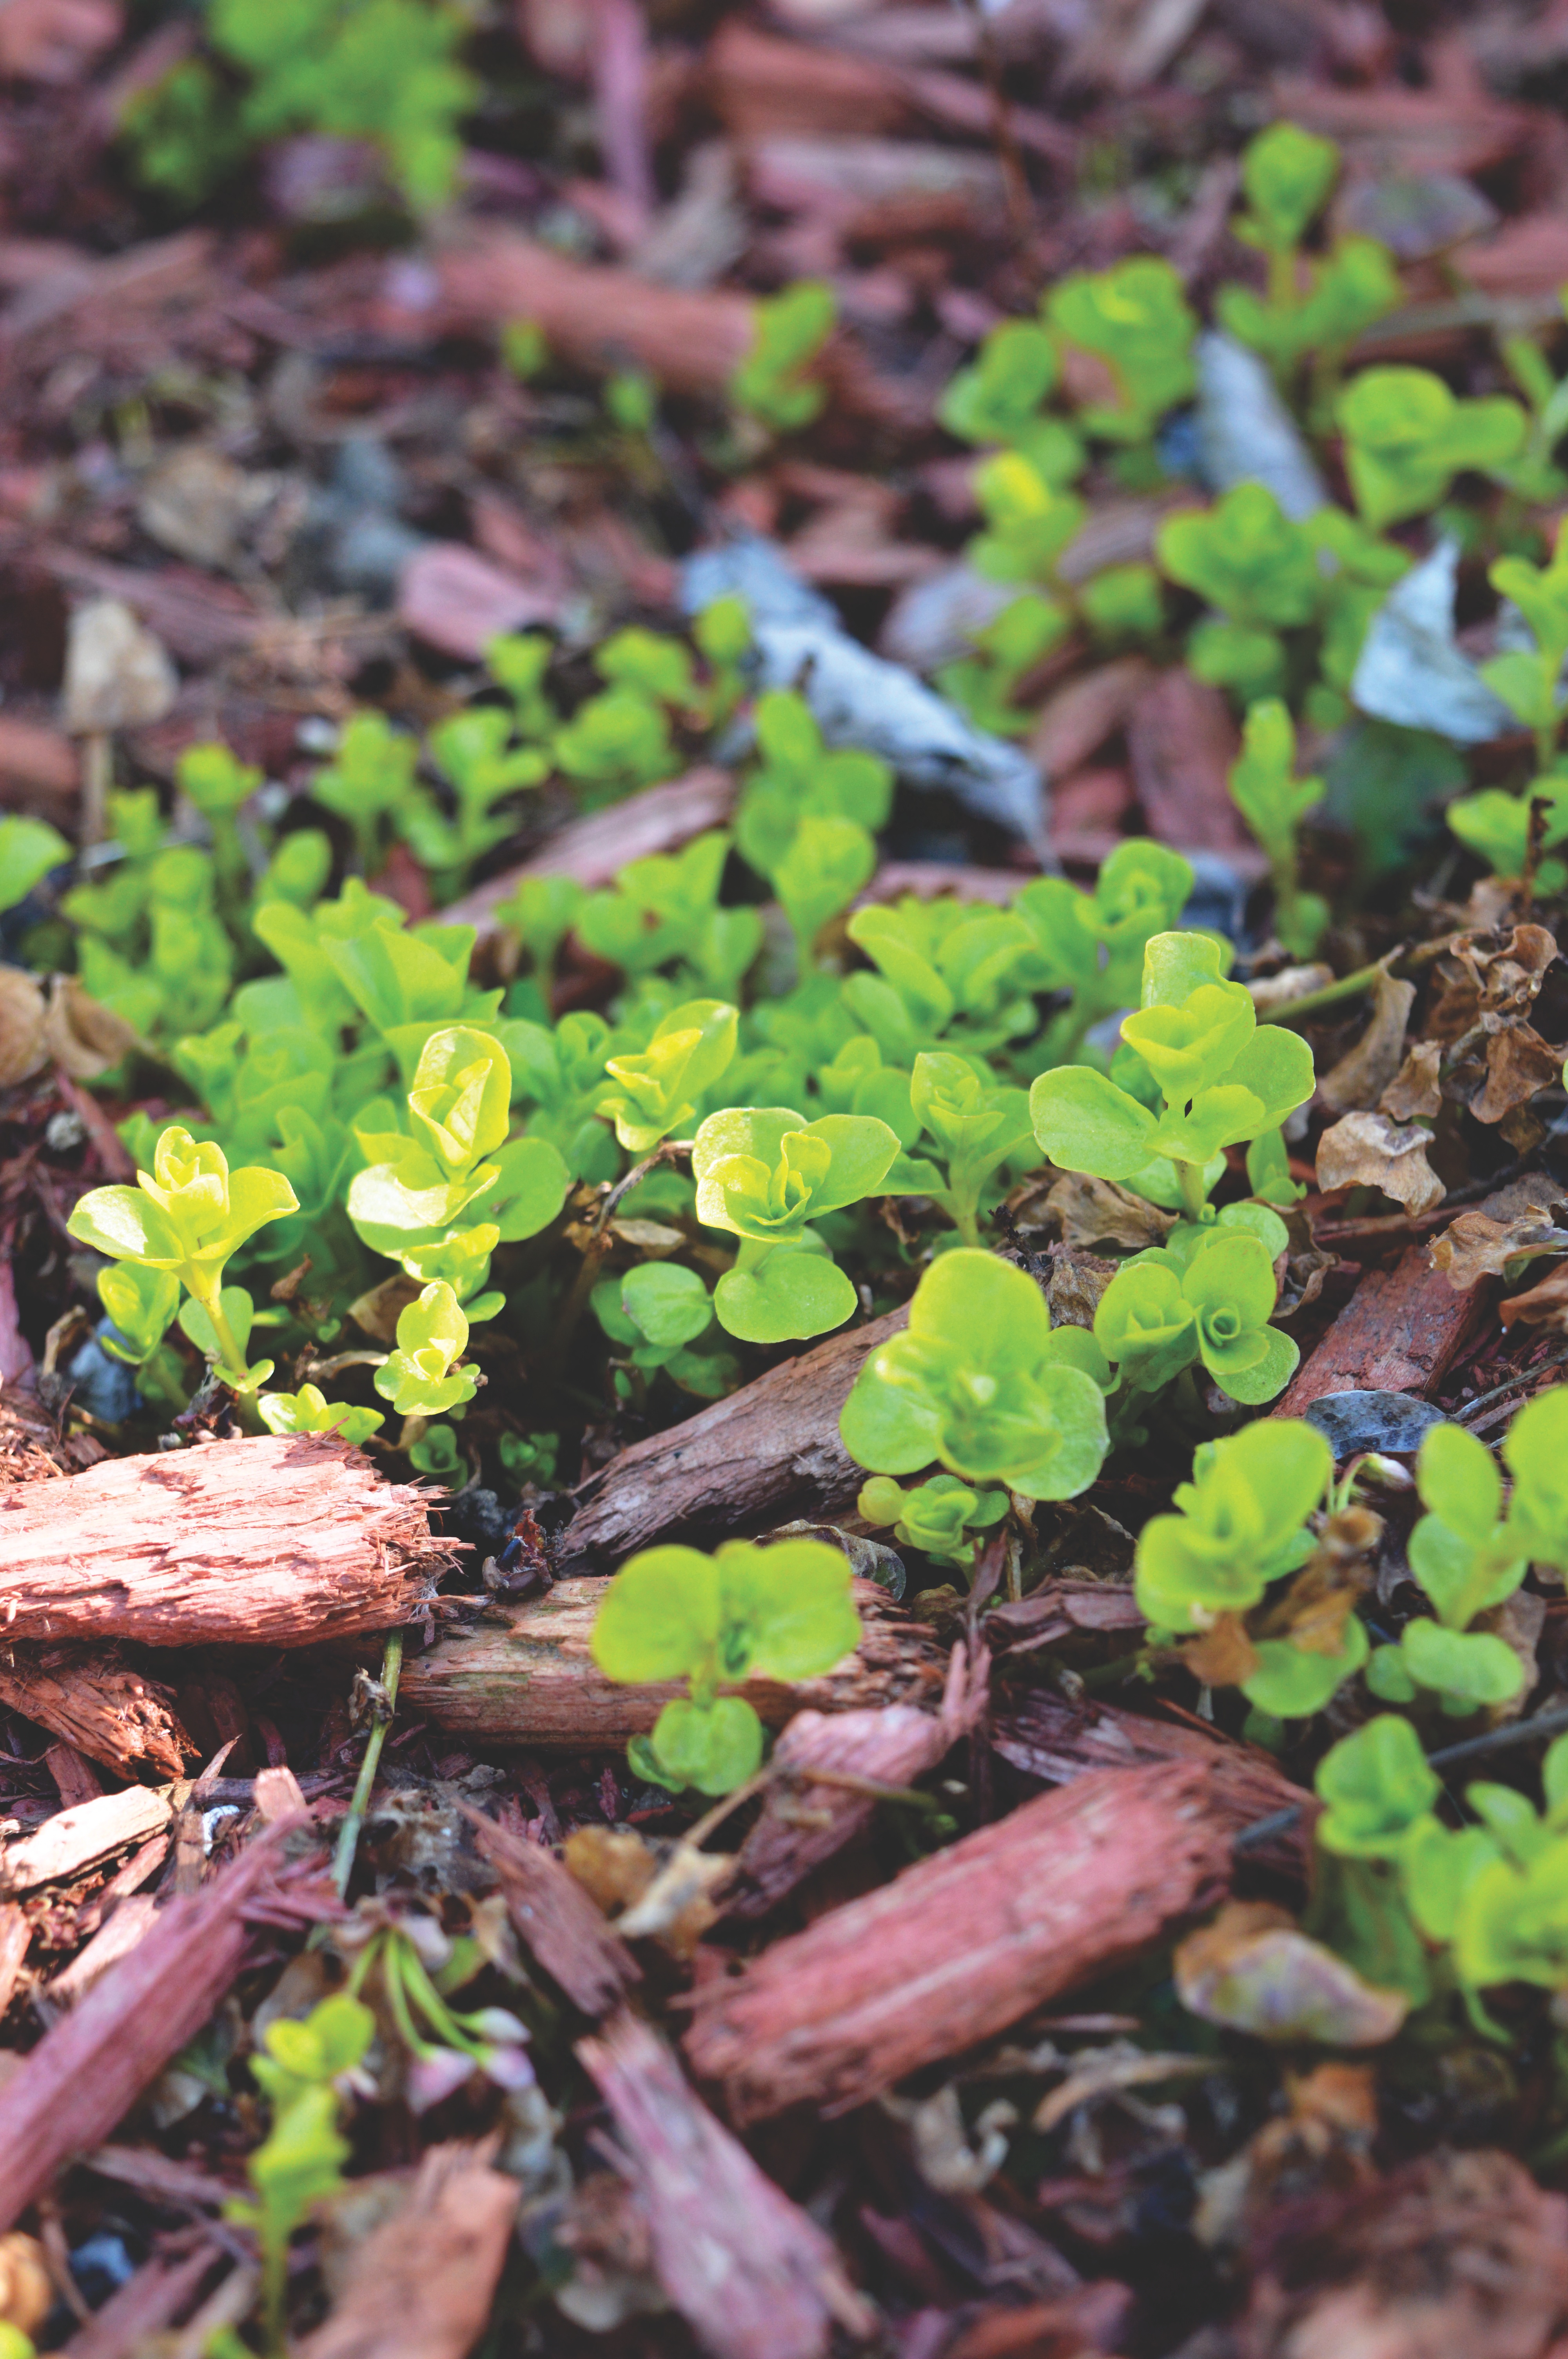
plant, leaf, flower, herb, produce, soil, botany, garden, flora, wildflower, shrub, woodland, flowering plant, annual plant, land plant